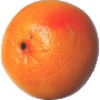
Label: Grapefruit Pink 1